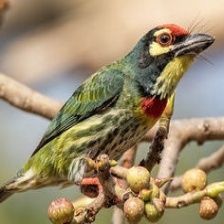
Species: COPPERSMITH BARBET
Scientific name: MEGALAIMA HAEMACEPHALA